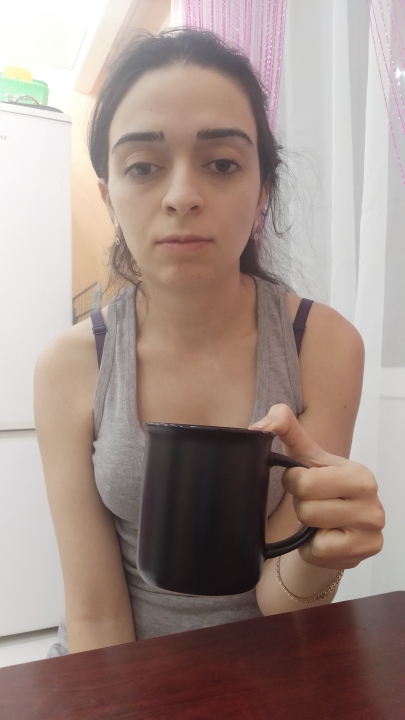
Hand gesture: no_gesture